Davao Prison and Penal Farm

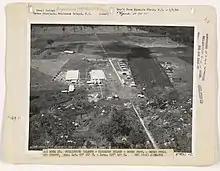
Aerial view of Davao Penal Colony, 1936

On October 7, 1931, Governor Dwight Davis signed proclamation 414 which reserved a site for Penal Colony in Davao Province in Mindanao and on January 21, 1932, the Davao Penal Colony was formally established under Act No. 3732. During World War II, it was used by the Philippine-American Armed Forces where more than 1,000 Japanese were treated in accordance with the orders of the American commanding officer. The Japanese Imperial Army attacked Davao on December 20, 1941, and the colony was among the establishments that were taken over by the Imperial Army.